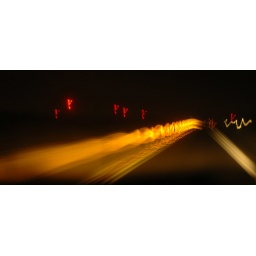
Driving home from the cabin through the delta. The red lights on the left are the wind turbines, all flashing in unison.